IFarm

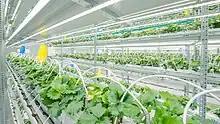
iFarm inside

In 2021, a partnership with the AlSadarah Group was announced to use iFarm technology in a pilot vertical farm in Al Khor, Qatar.